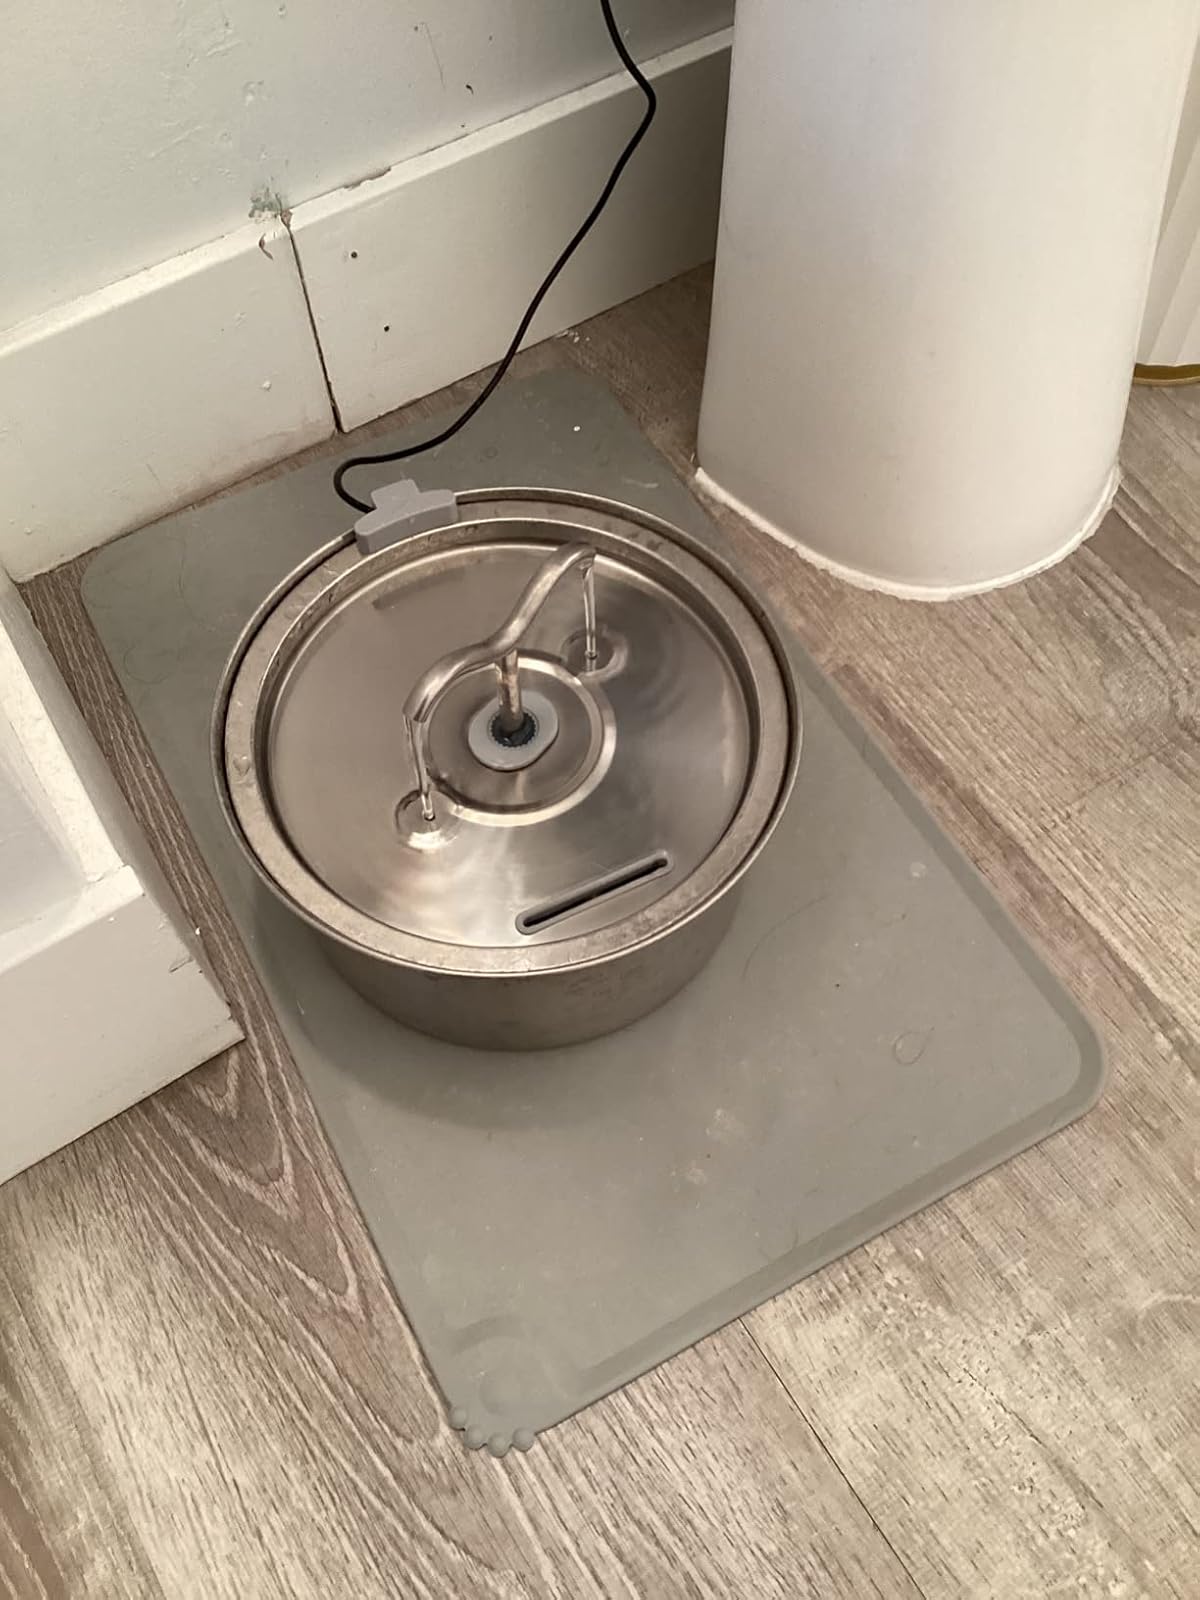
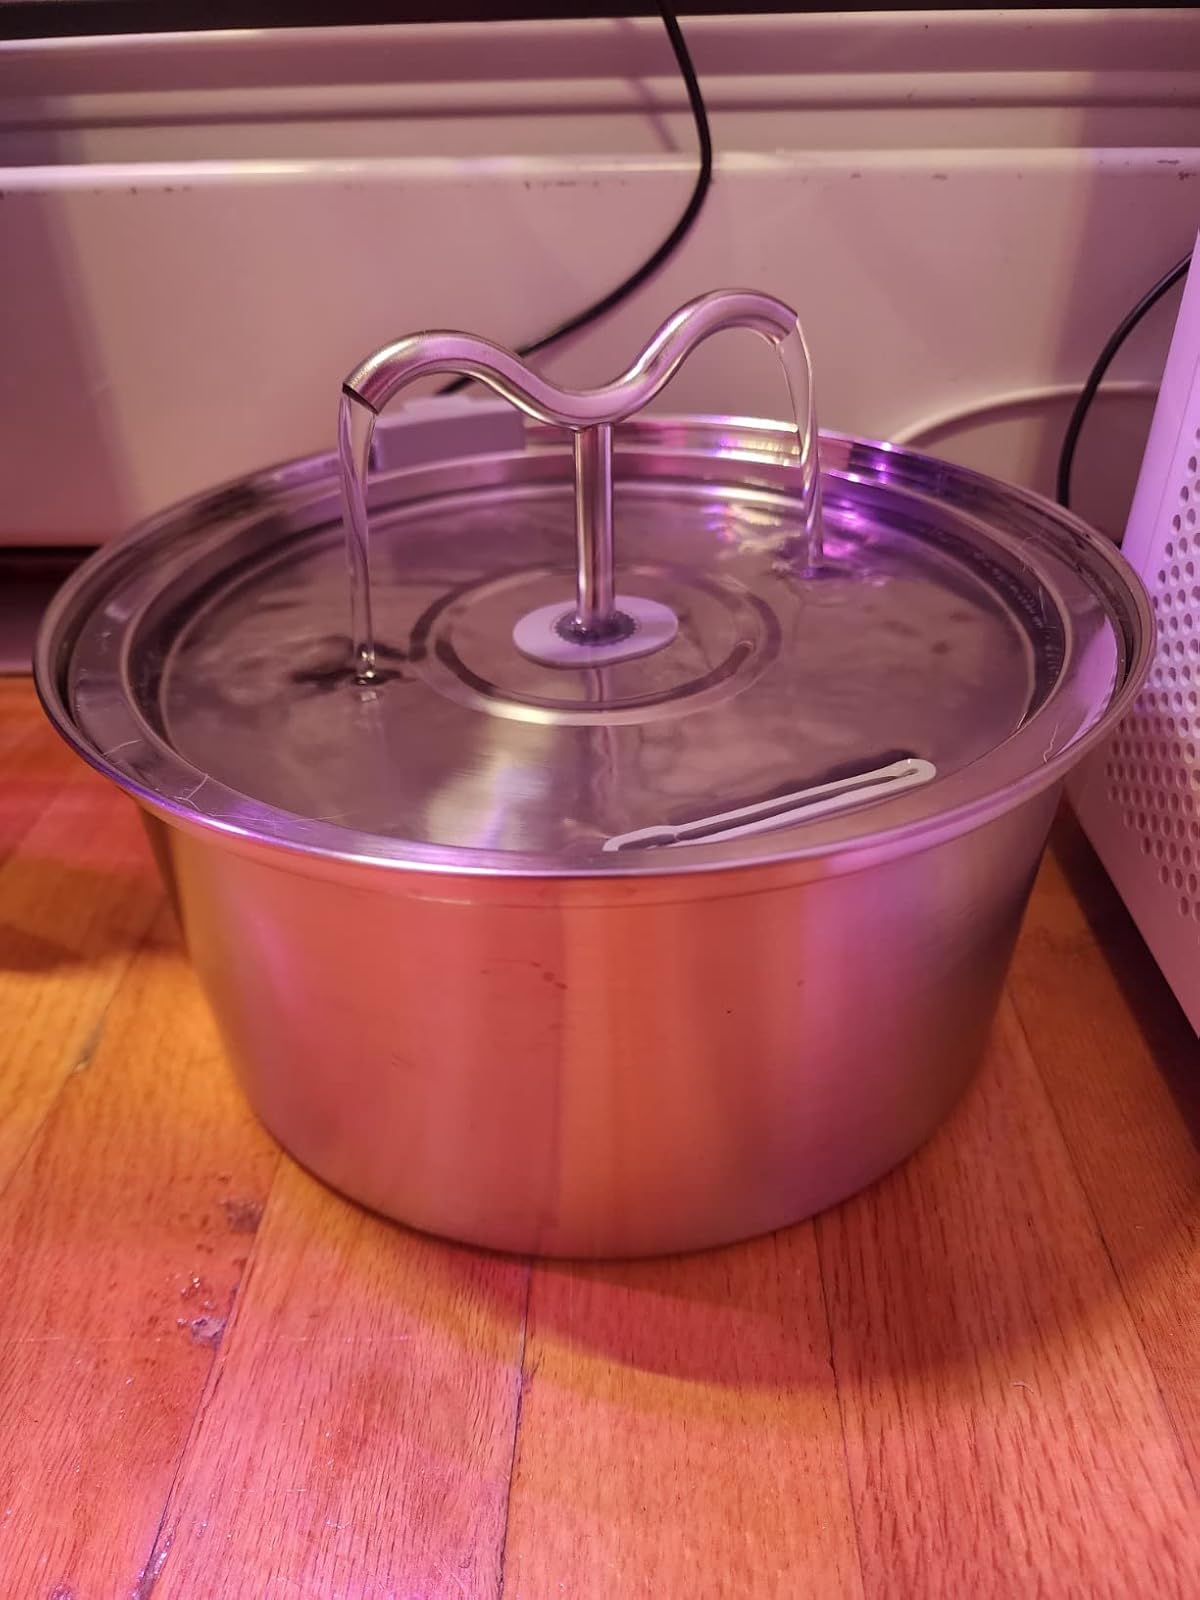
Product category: items_bowl
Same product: yes